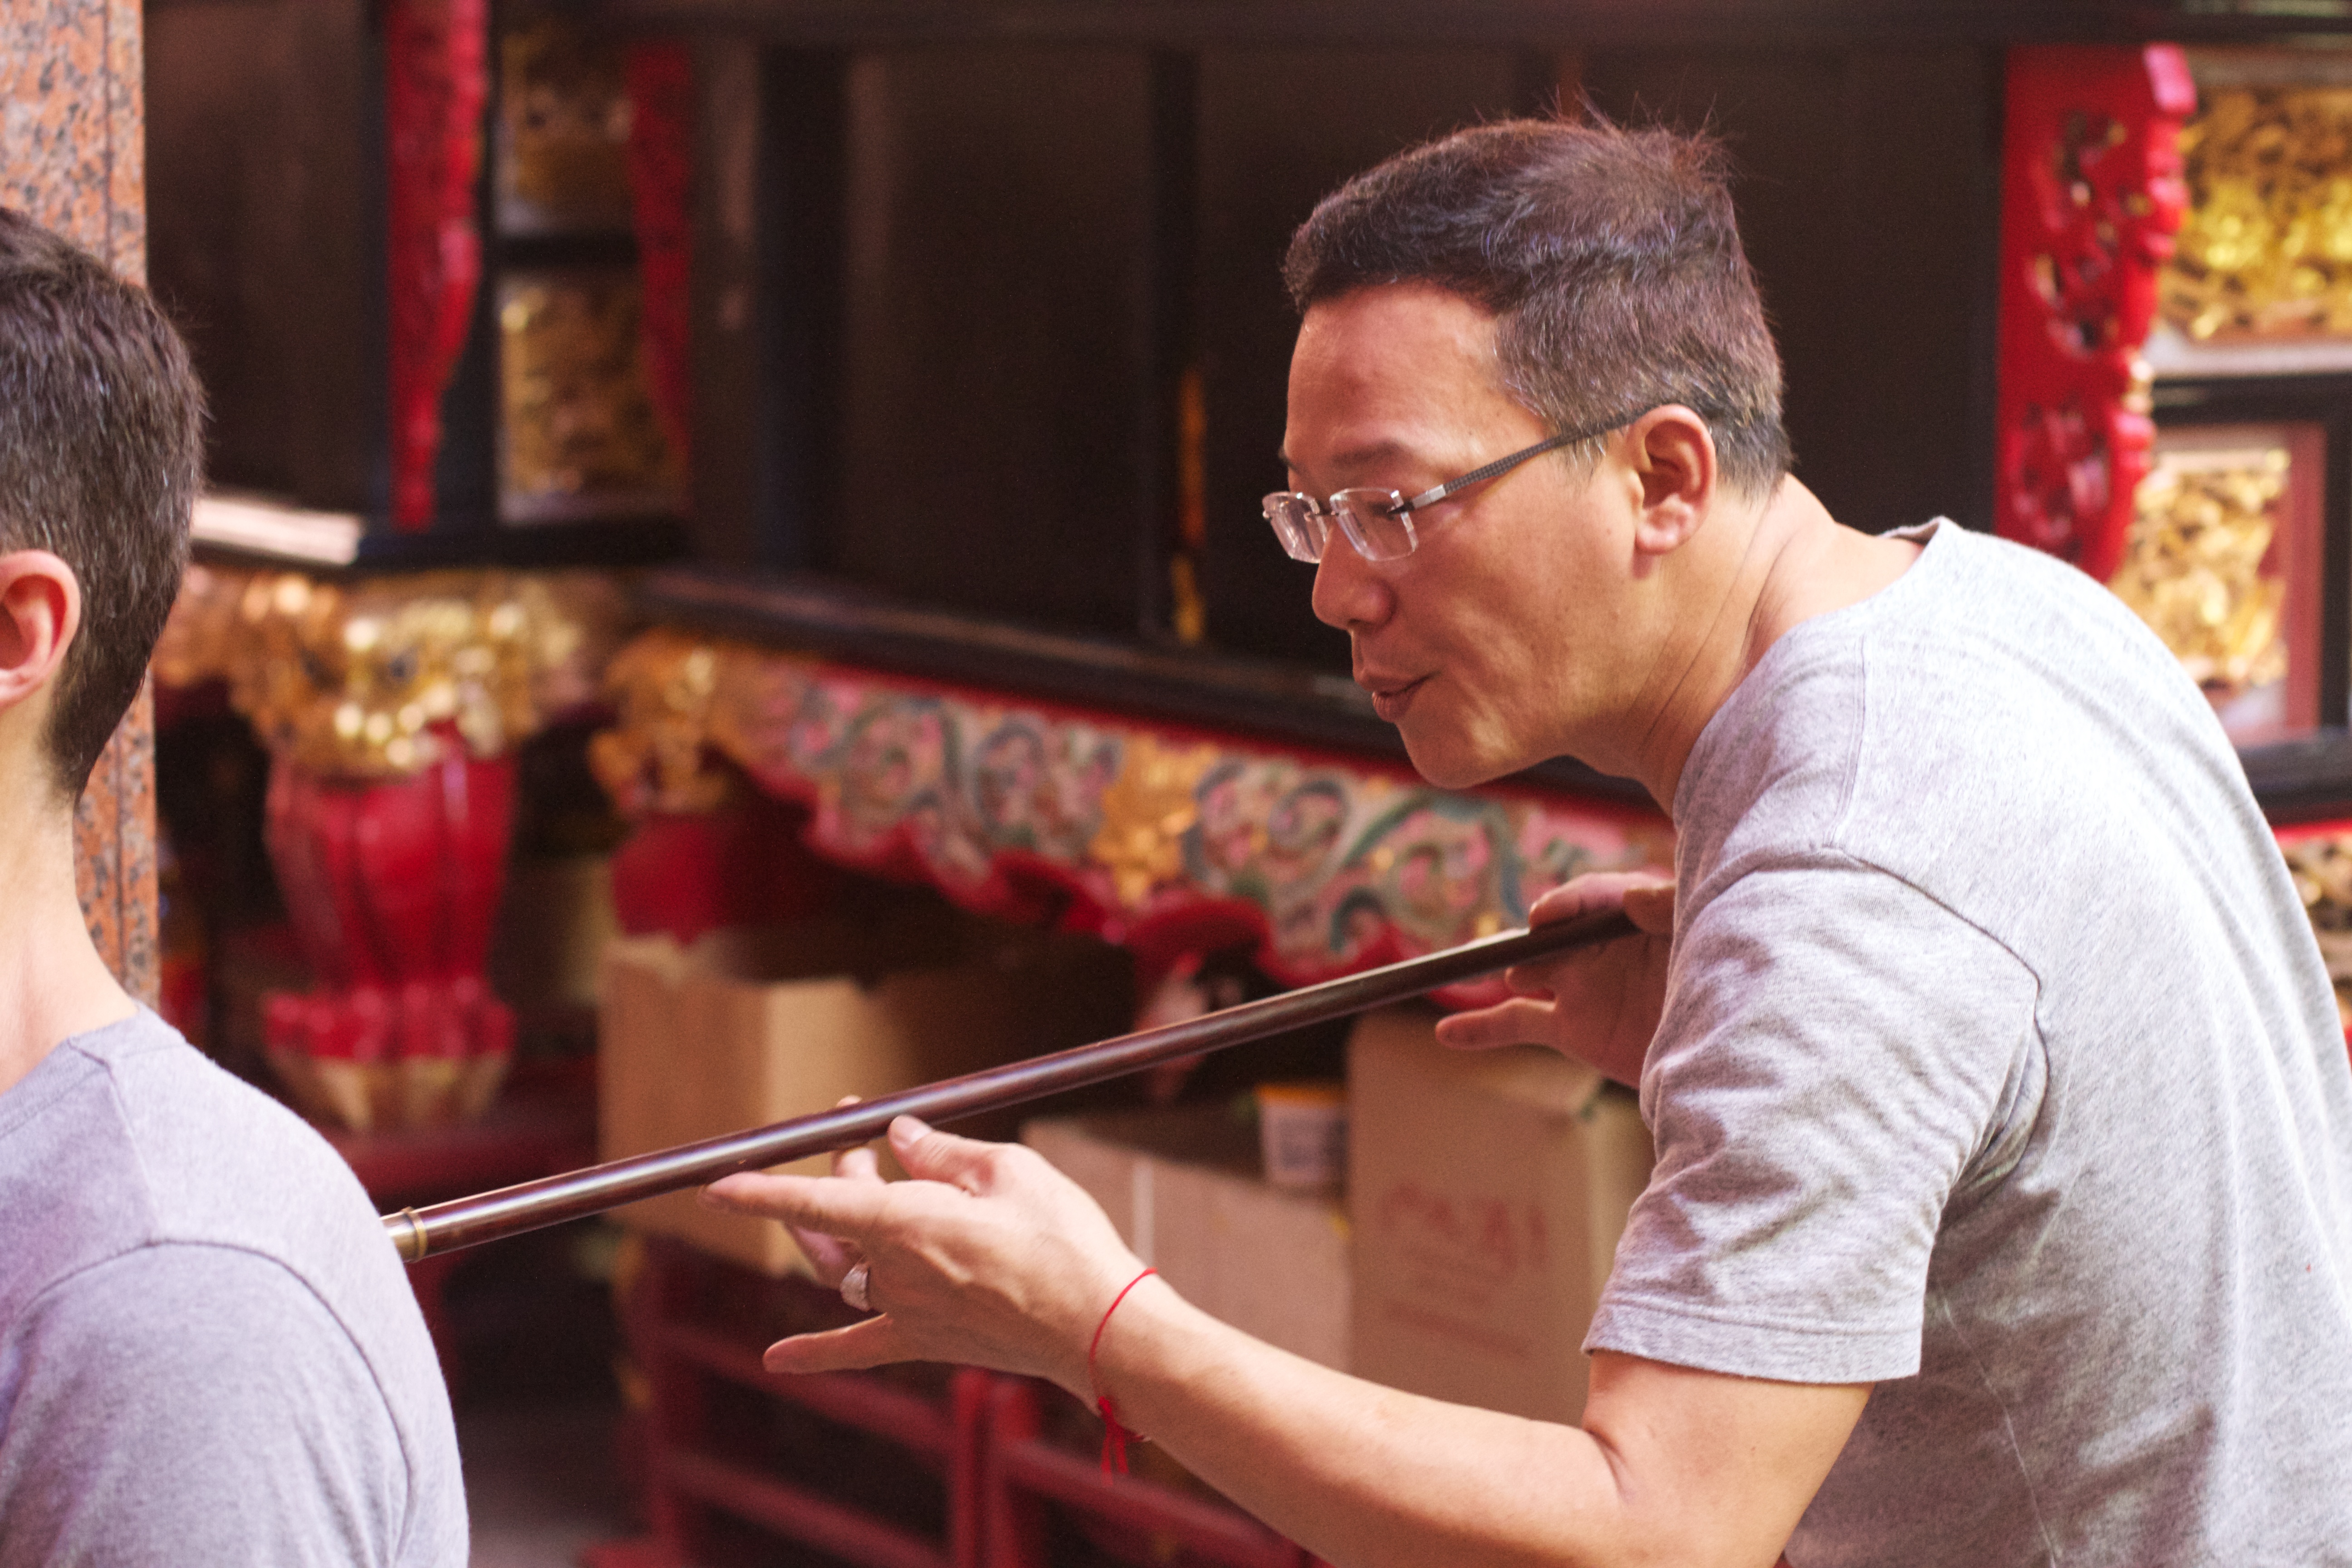
music, recreation, food, string instrument